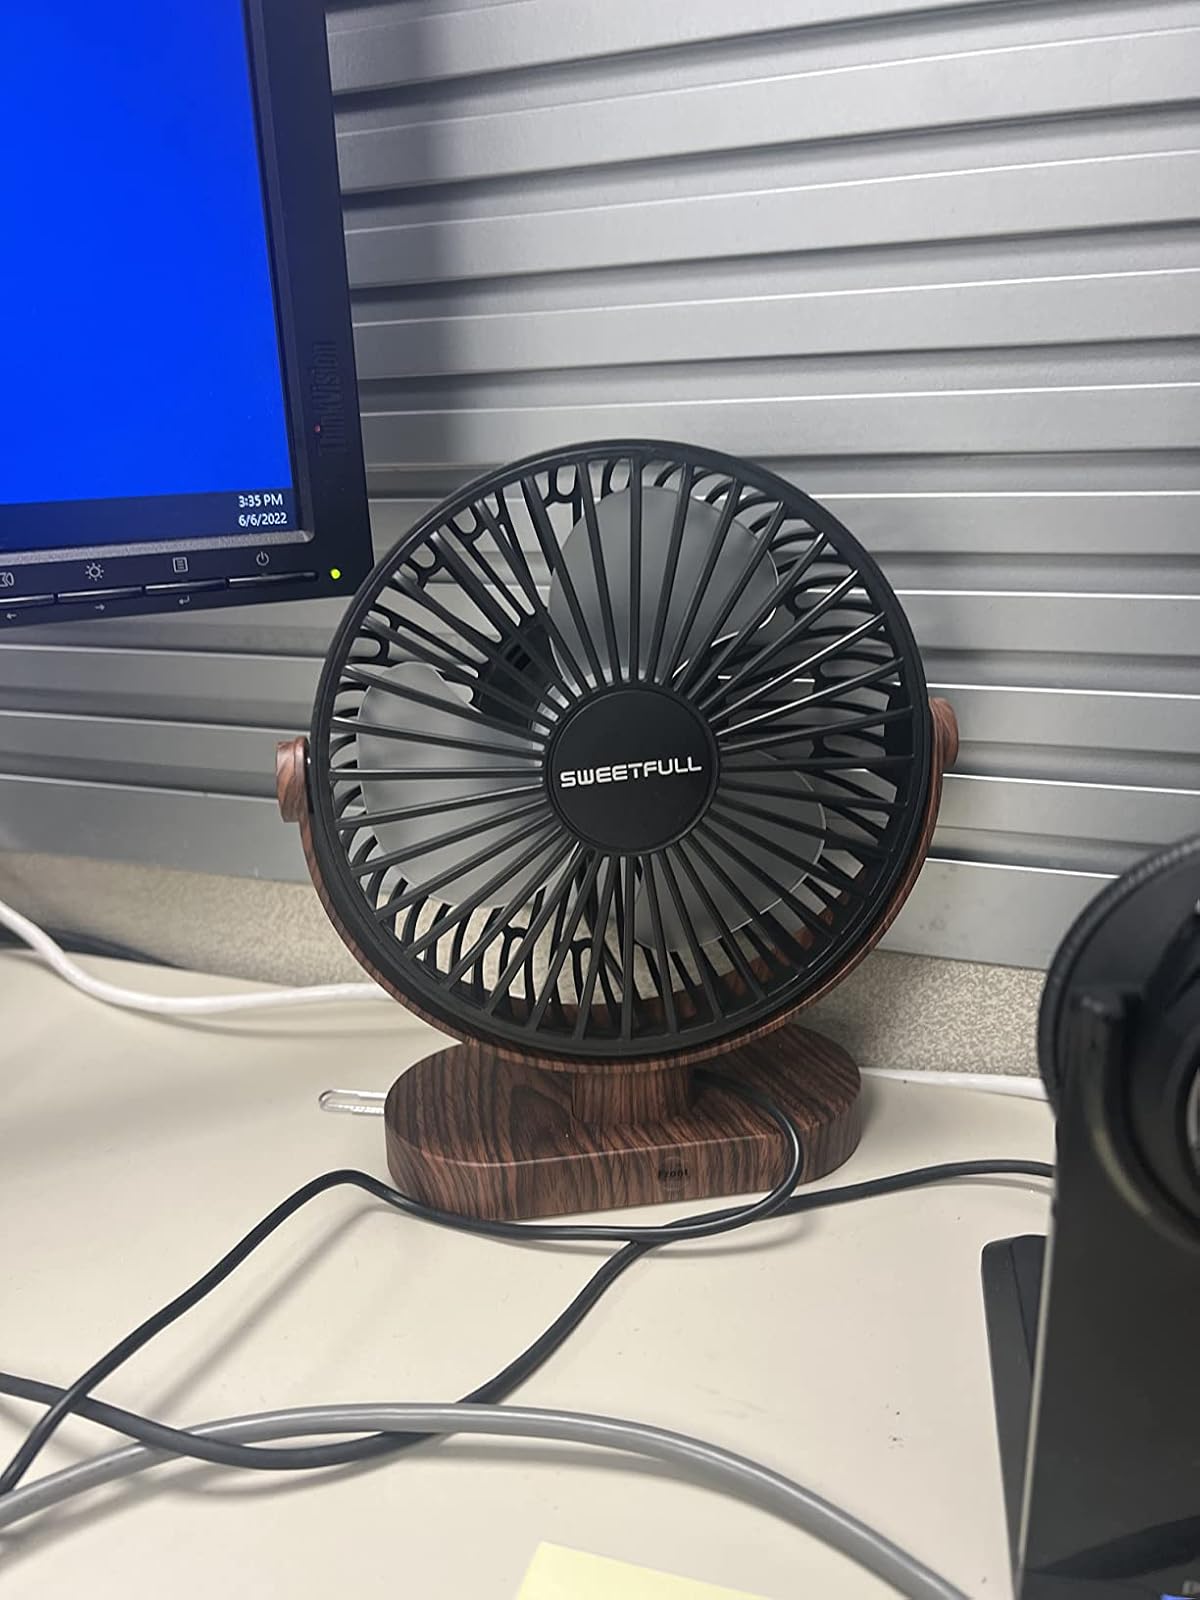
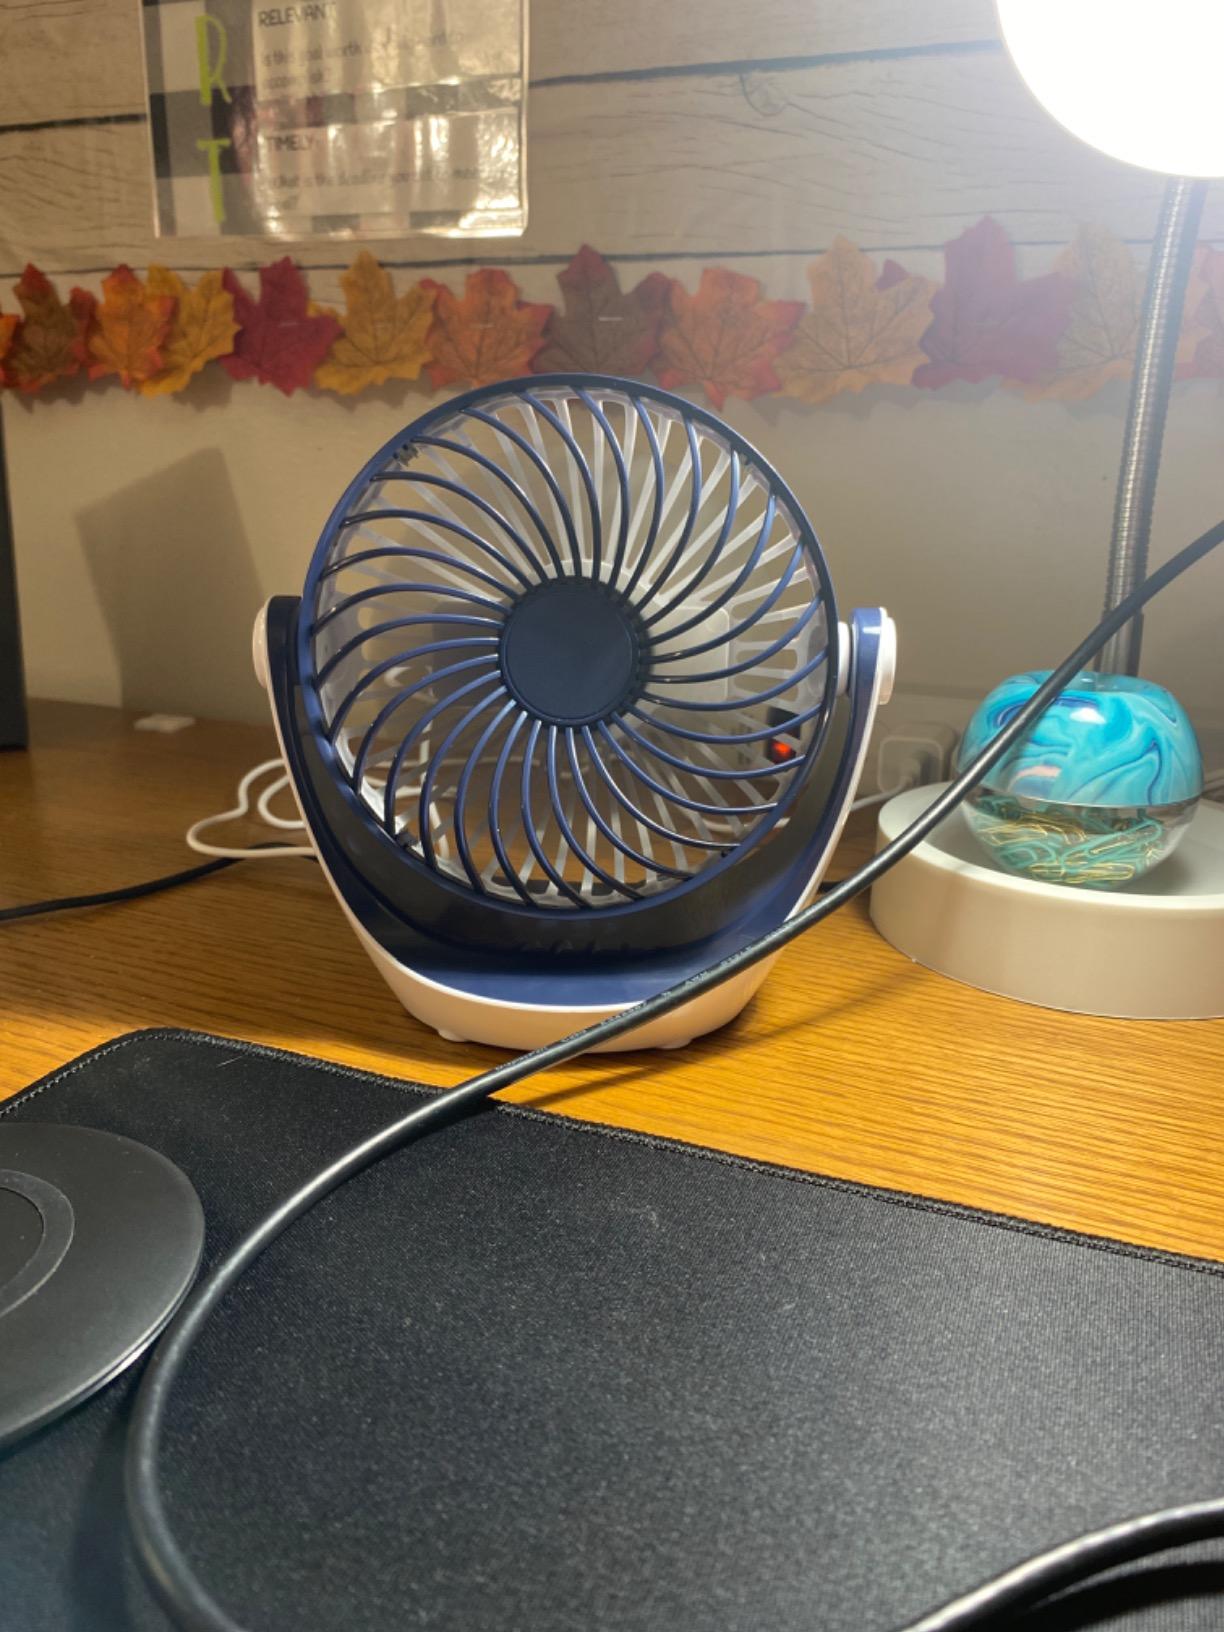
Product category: fan
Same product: no